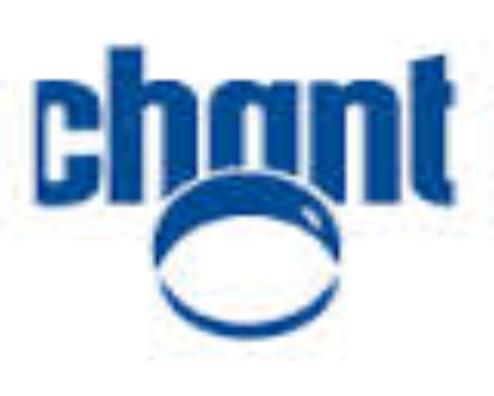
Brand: Cachantun
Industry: Food